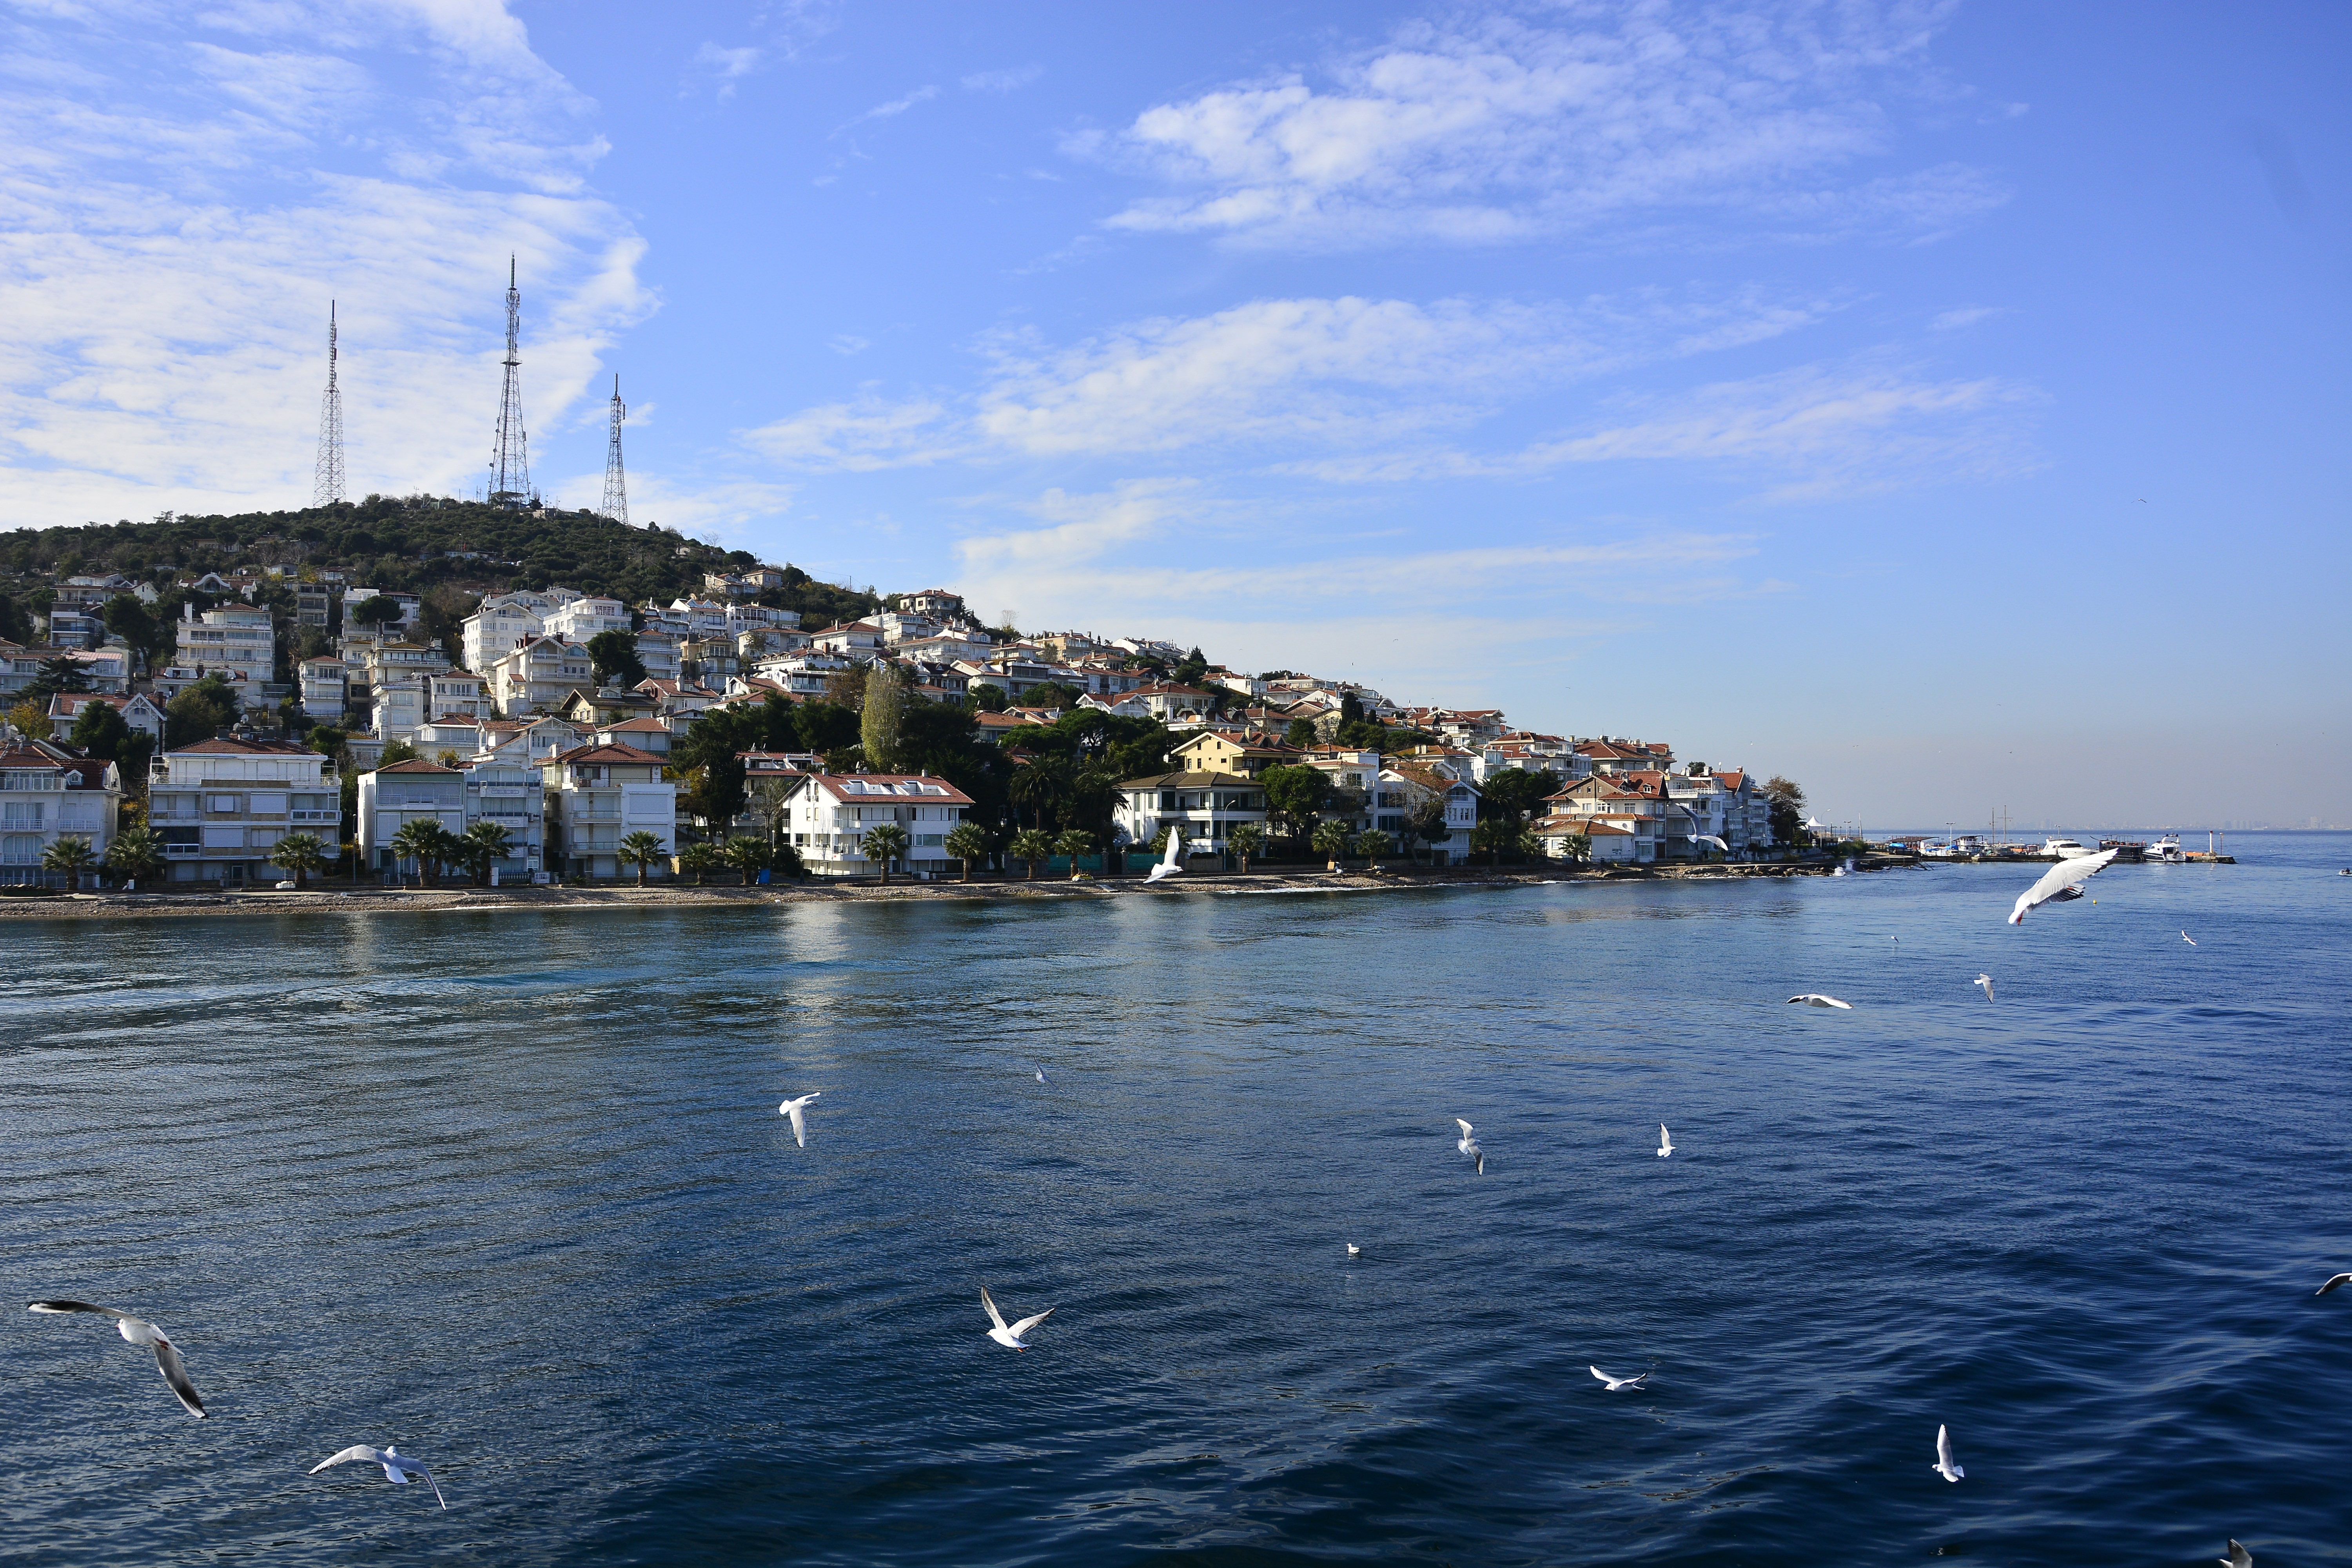
beach, sea, coast, ocean, horizon, dock, boat, shore, vacation, vehicle, bay, harbor, marina, body of water, birds, boating, istanbul, cape, princes islands, marmara sea